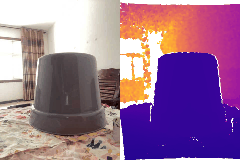
Label: chair